Motel (Spanish band)

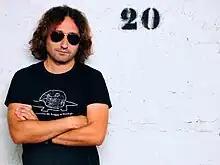
Nando López, songwriter, singer and guitarist.

Motel is a Spanish rock band that originated in Castellón, Spain in 1996.